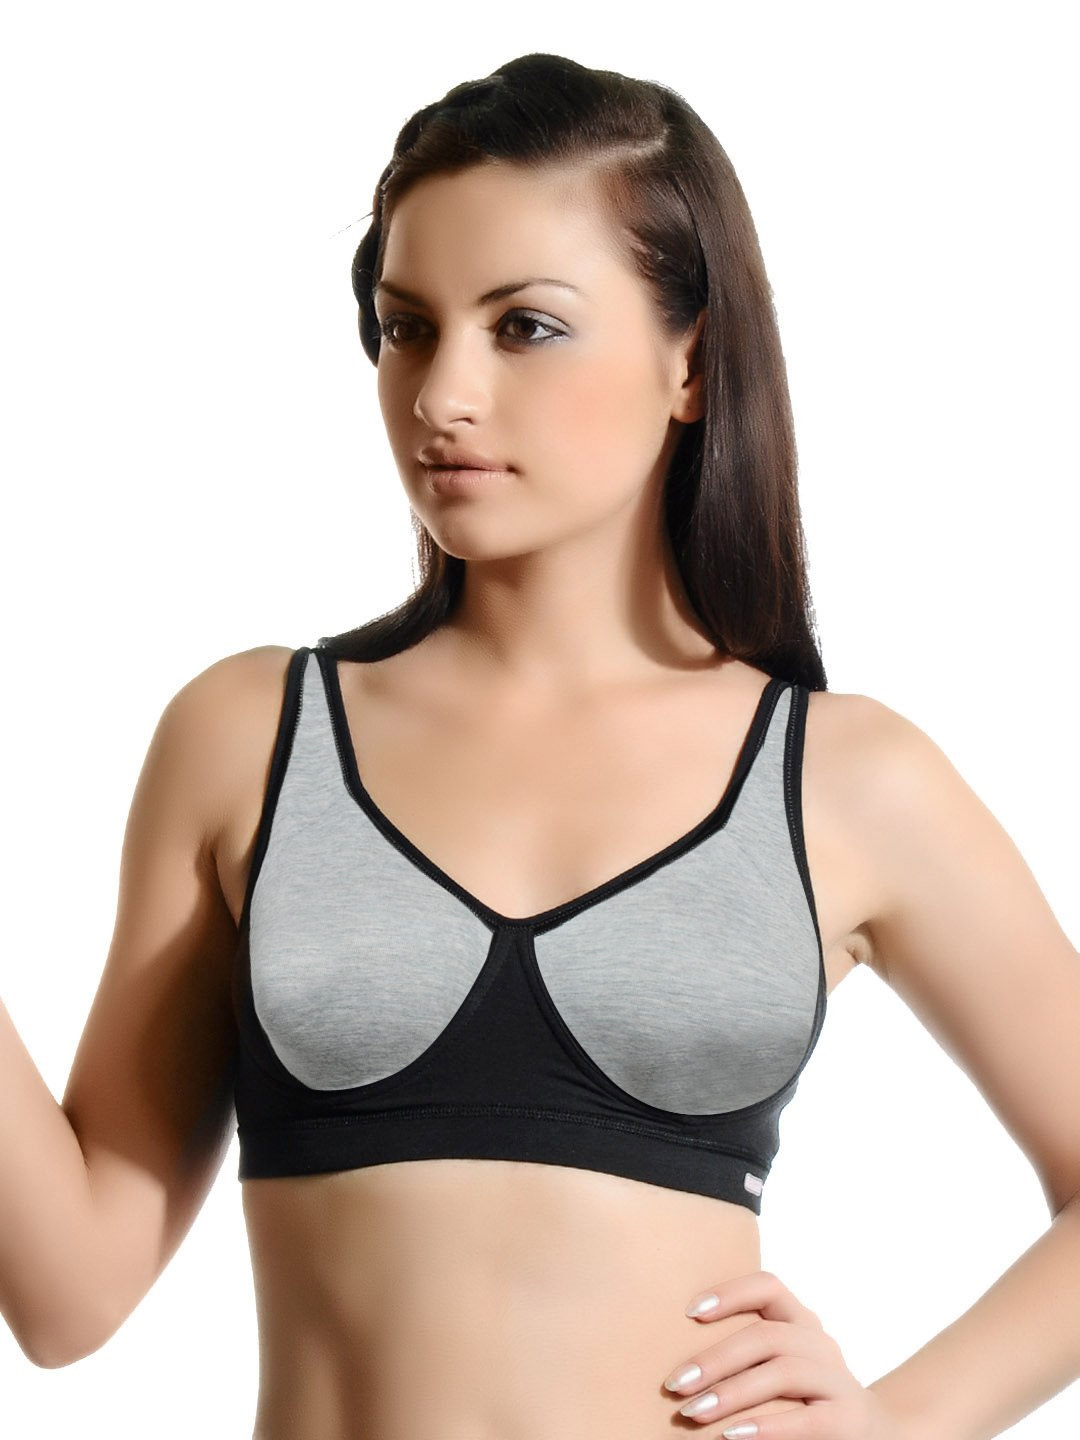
Hanes Women Grey Cotton Stretch Moulded Contour Bra
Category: Apparel / Innerwear / Bra
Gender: Women
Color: Grey
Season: Winter 2015
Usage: Sports